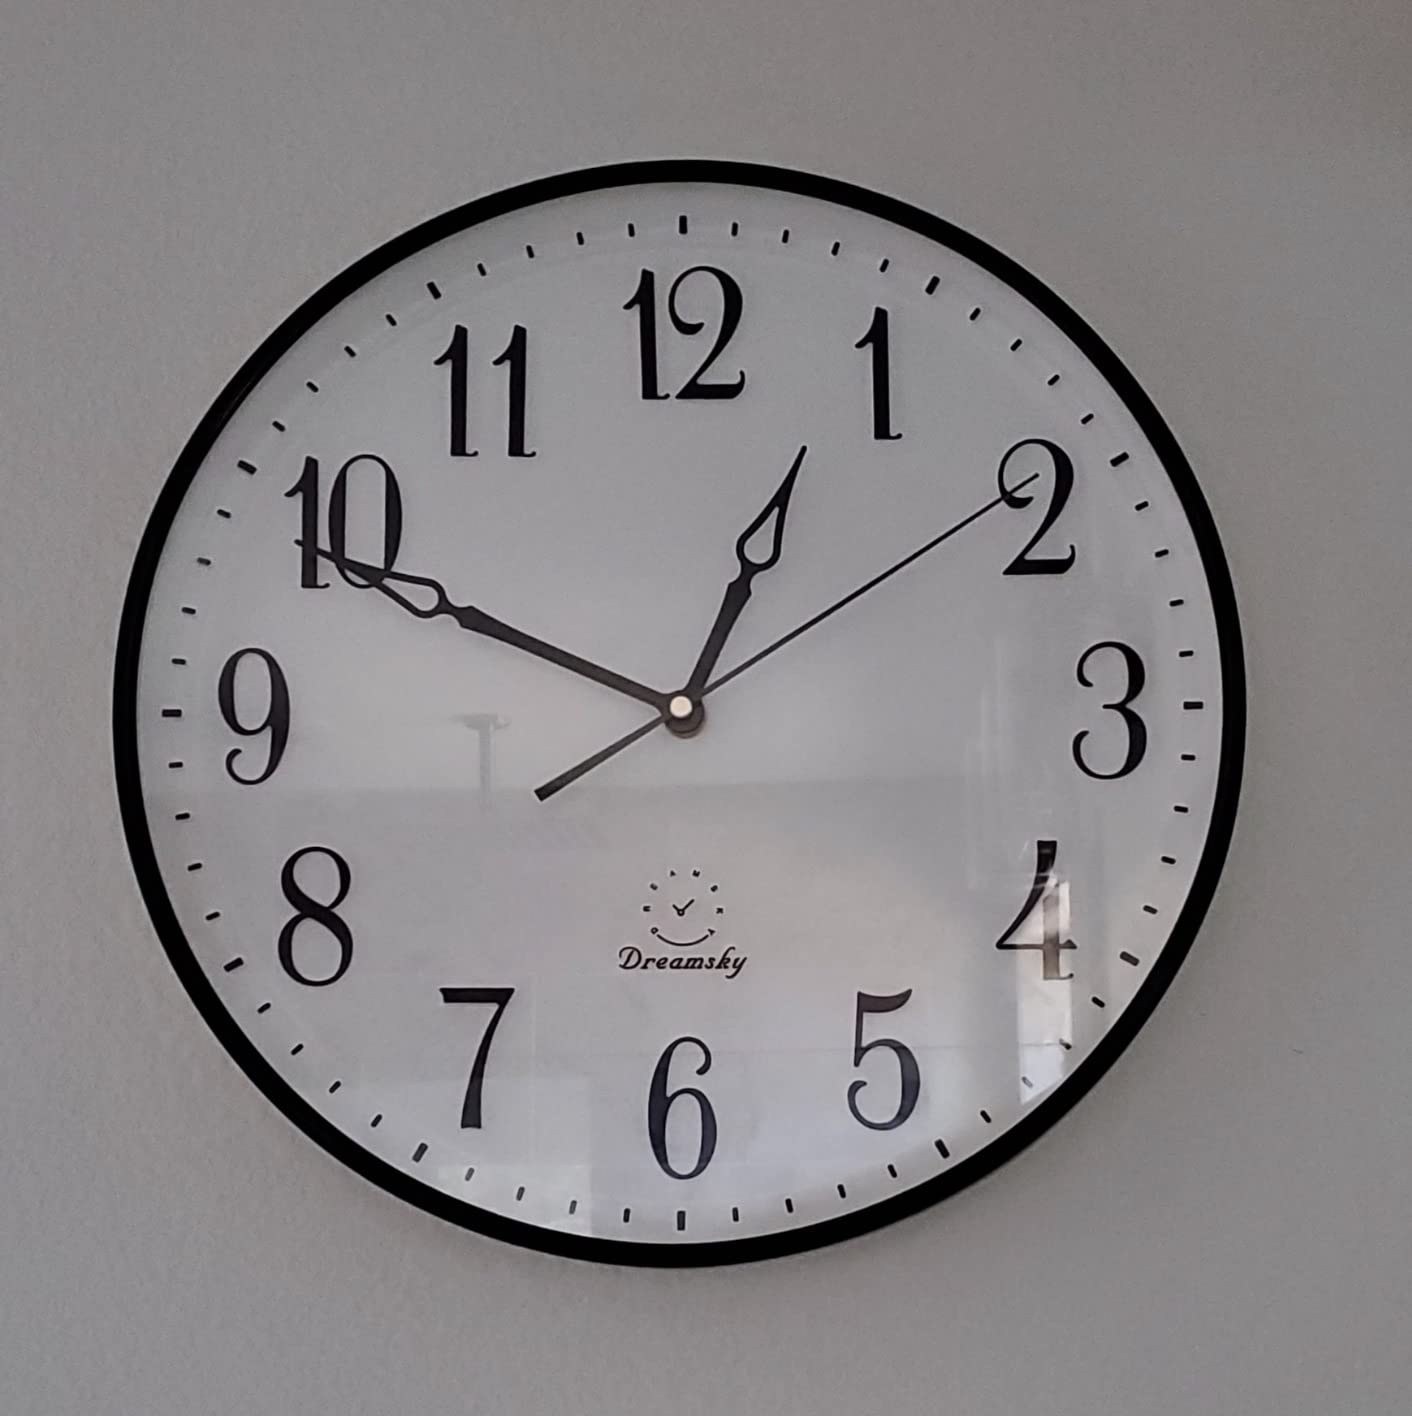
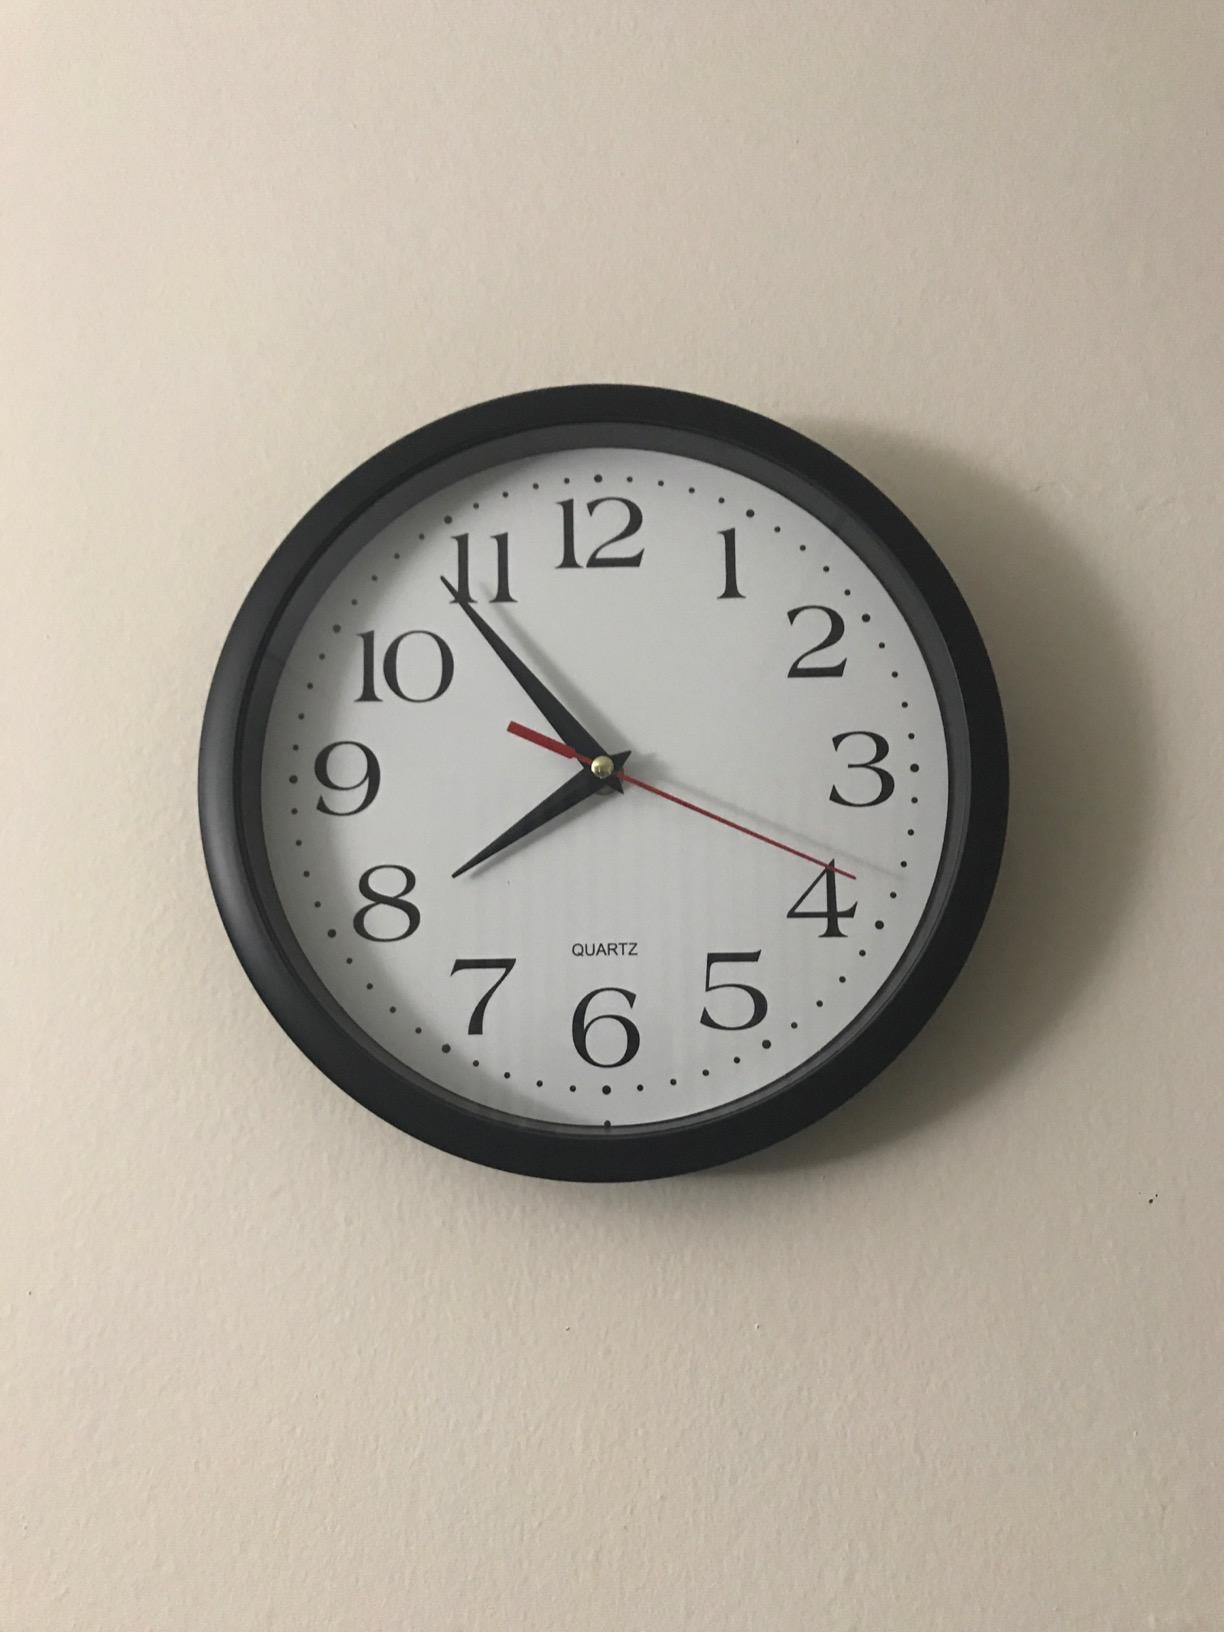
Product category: clock
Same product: no